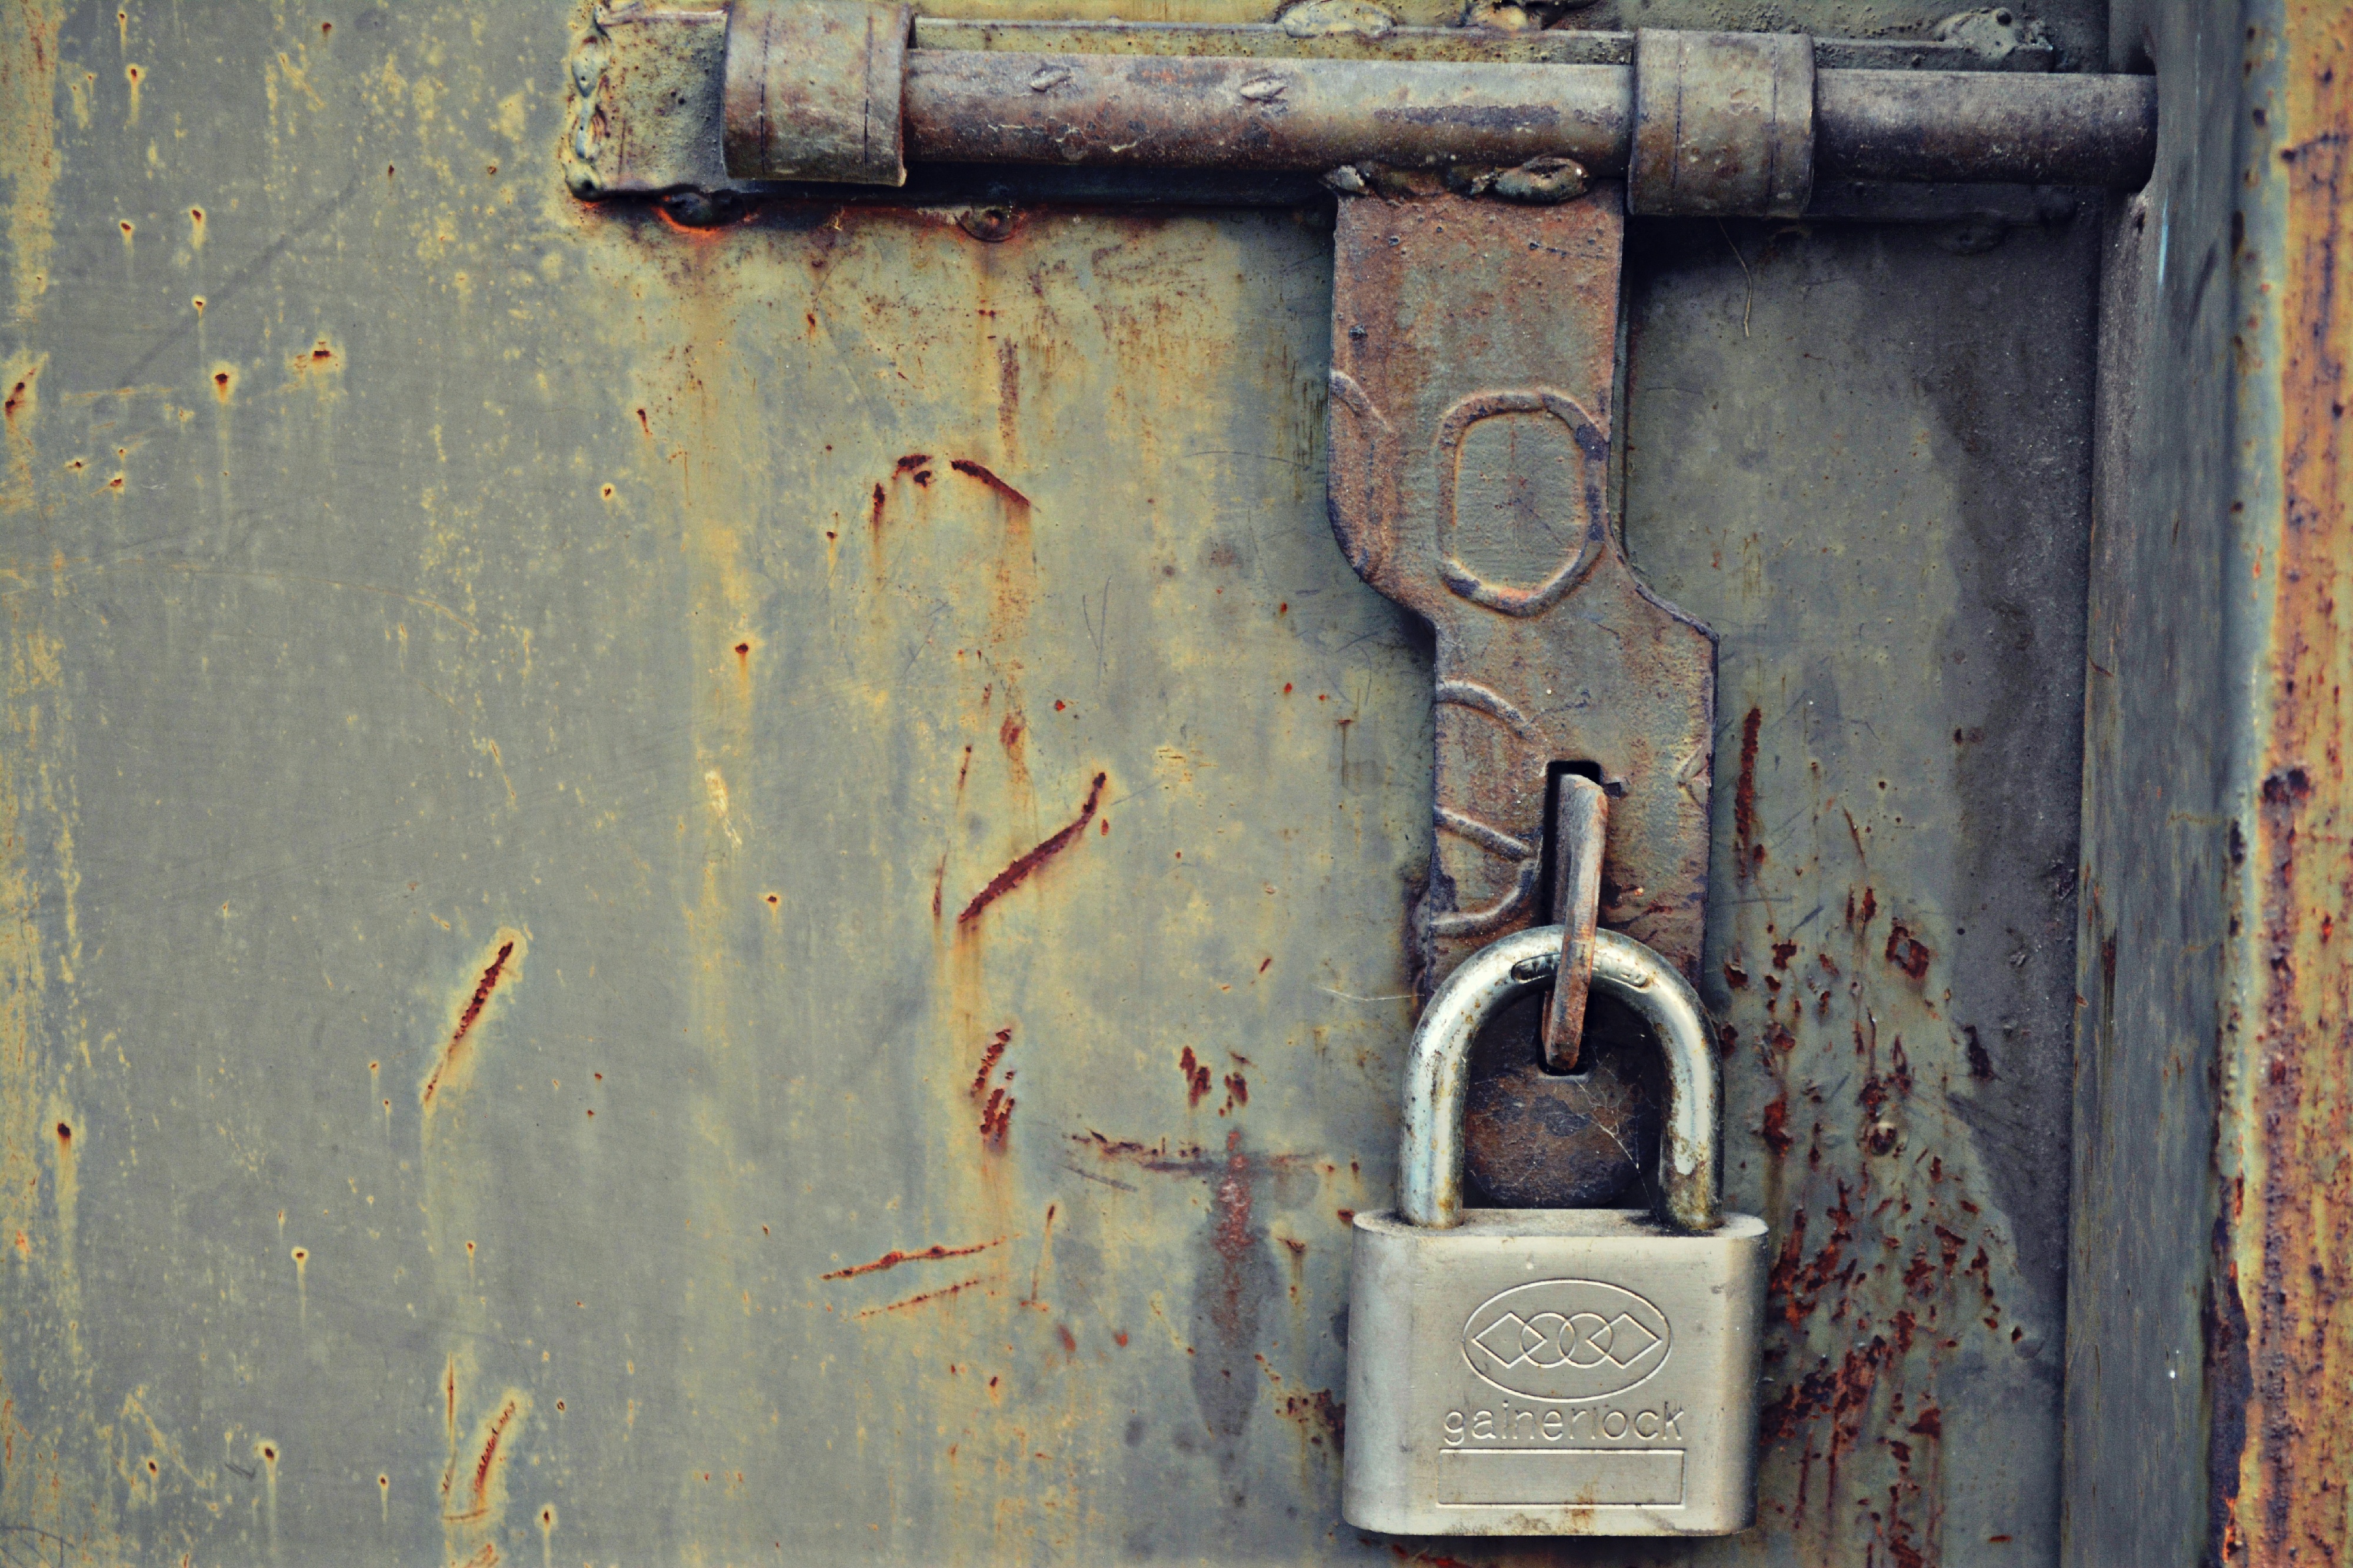
wood, texture, old, wall, rust, color, door, material, art, temple, bolt, iron, lock, man made object, ancient history